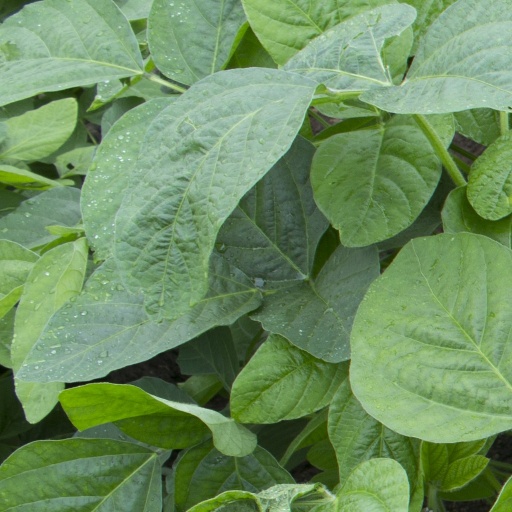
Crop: soybean